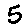
Label: 5